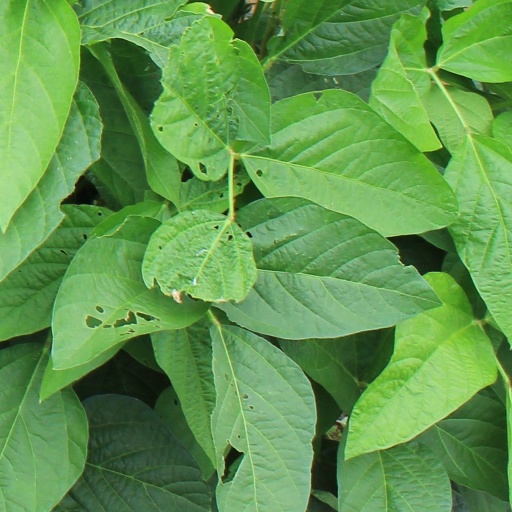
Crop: soybean